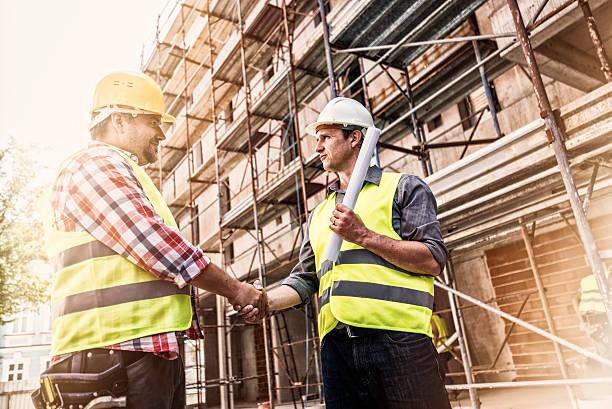
handshake on a construction site
Relation: Visible, Meta